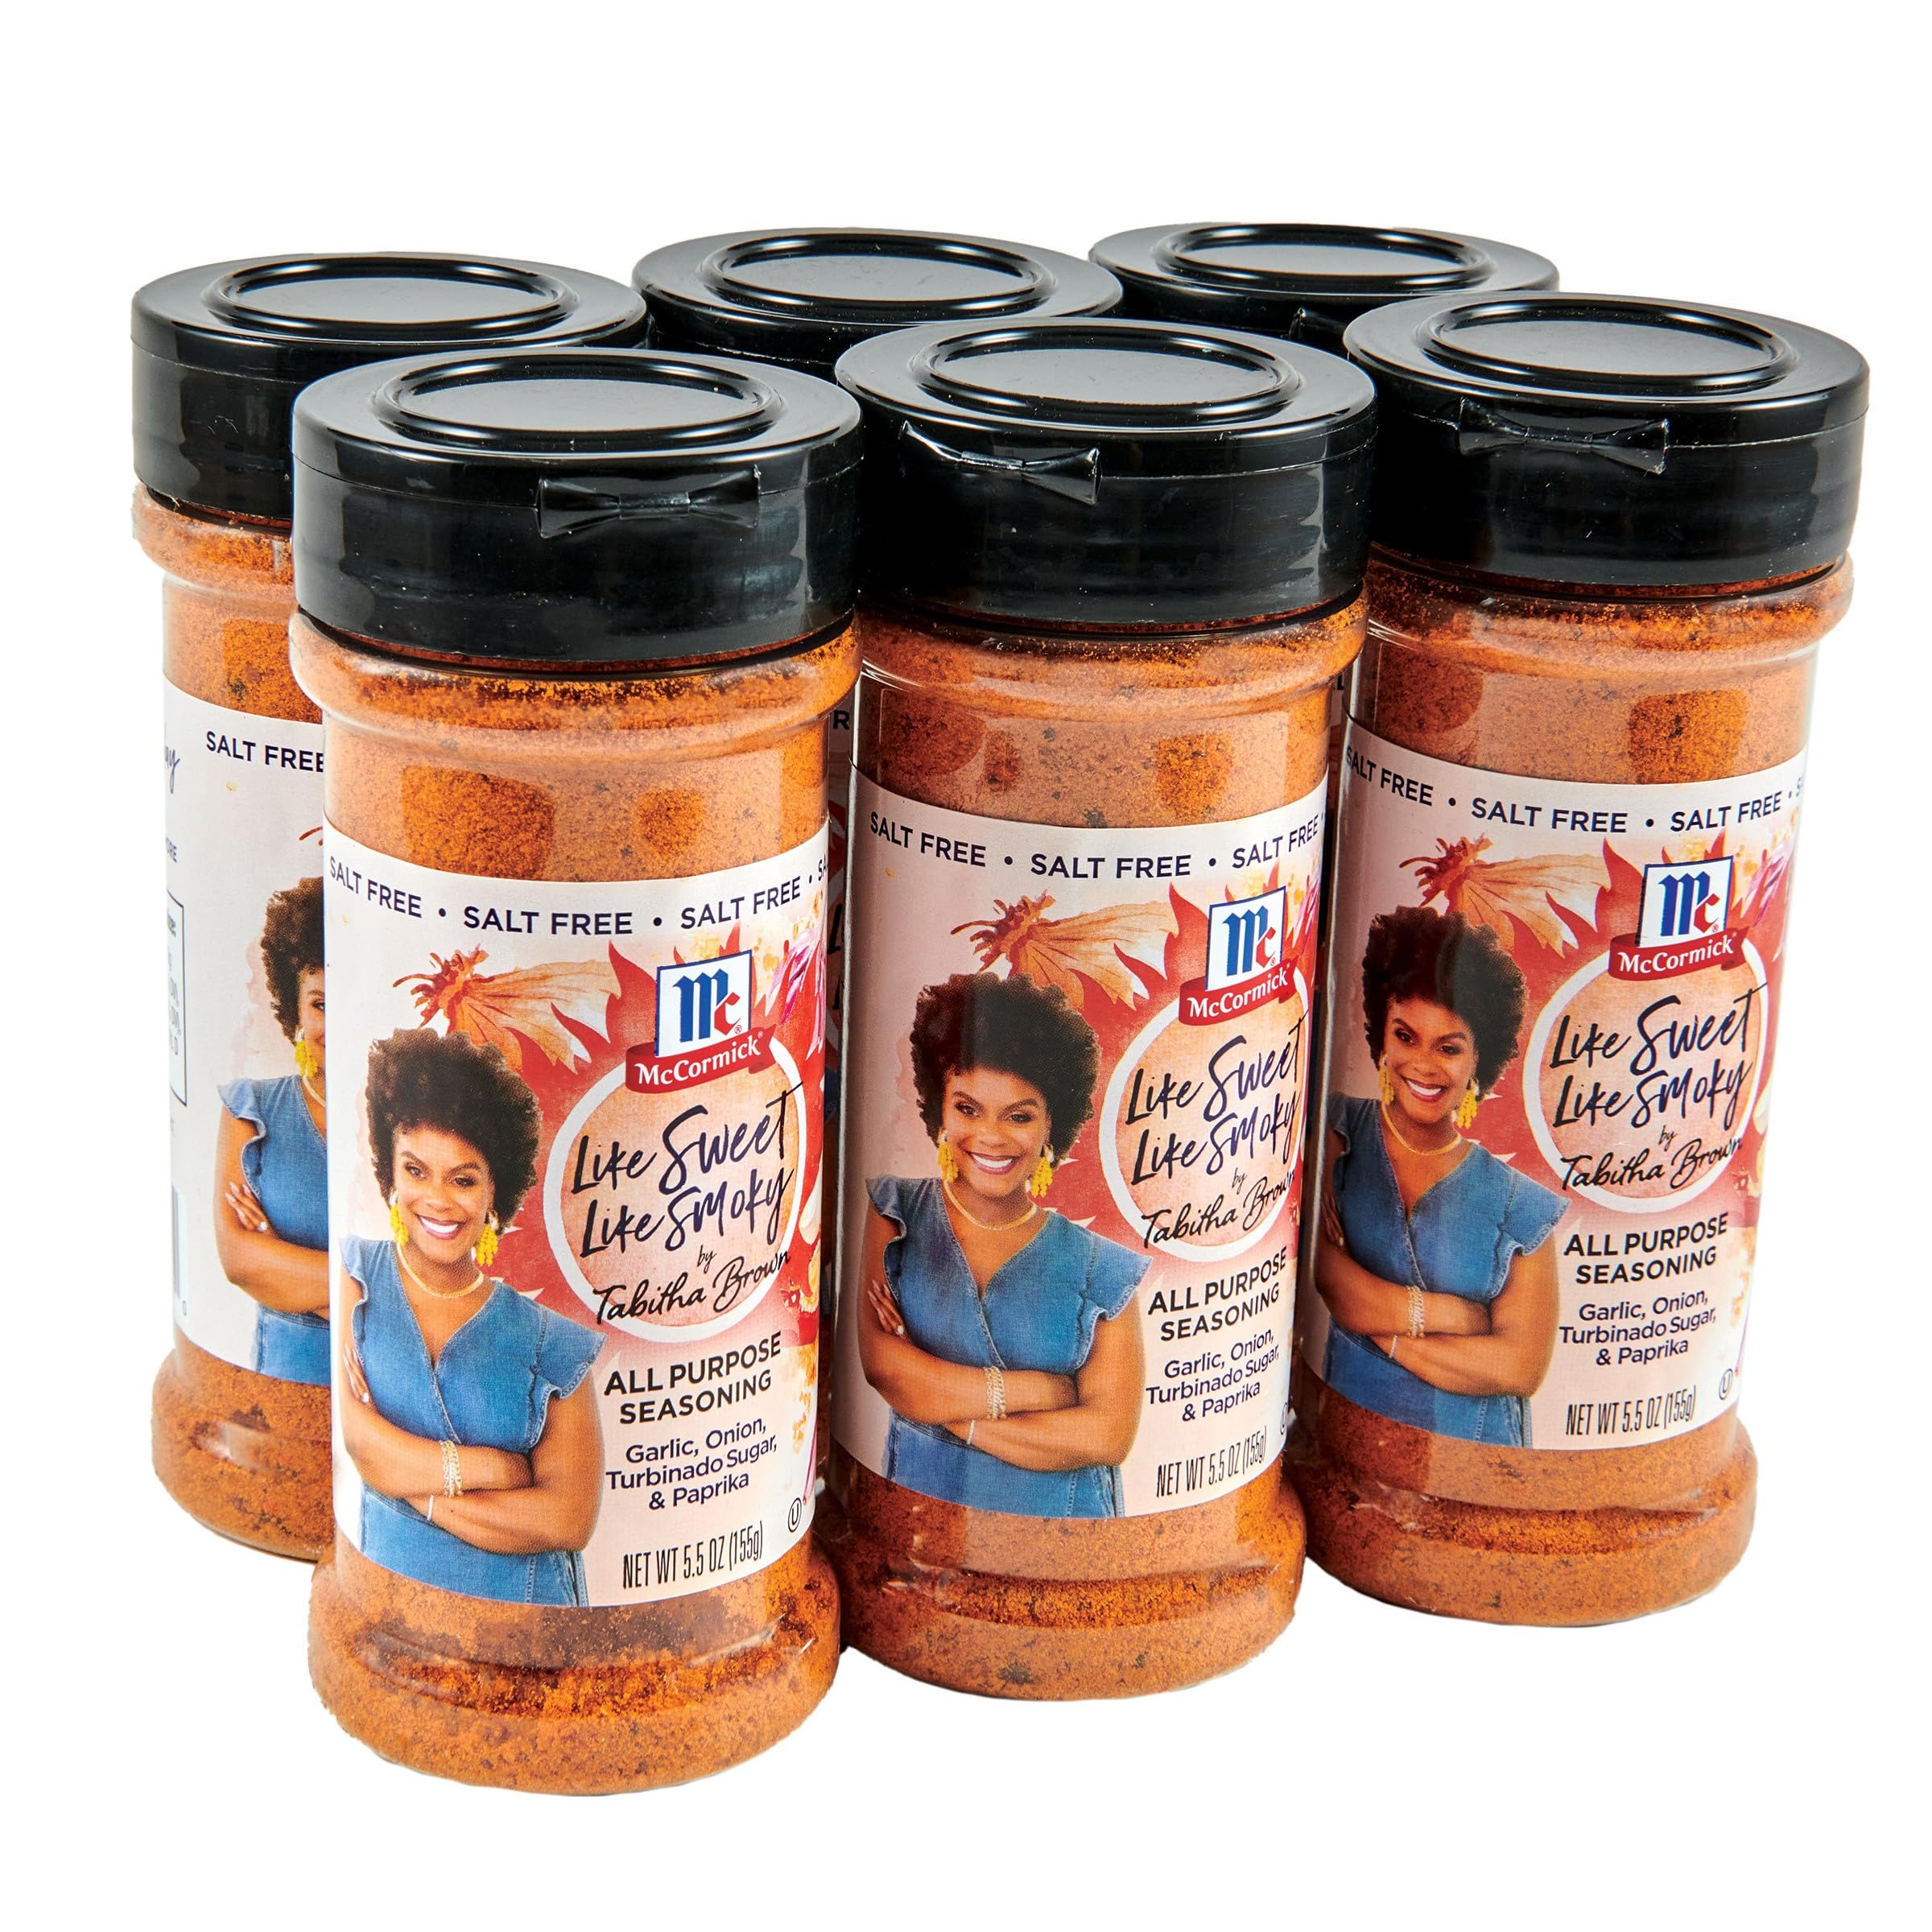
Item Name: McCormick Like Sweet Like Smoky All Purpose Seasoning by Tabitha Brown, 5.5 oz (Pack of 6)
Bullet Point 1: Created in partnership with McCormick and Tabitha Brown
Bullet Point 2: Salt free, sweet and smoky all purpose spice seasoning
Bullet Point 3: Made with McCormick spices, natural hickory smoke flavor and turbinado sugar
Bullet Point 4: Brings irresistible sweet and smoky flavor to meatless meals, barbecues and more
Bullet Point 5: No wrong way to use it, ‘cause that’s your business
Value: 33.0
Unit: Ounce

Price: 6.45